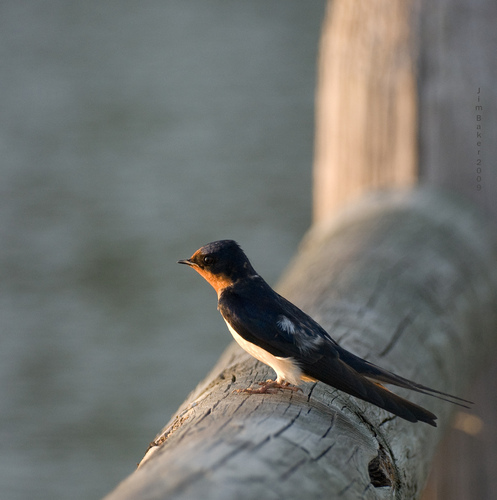
the bird has a small bill that is black and a small crown.
the bird has a small bill that is black and a black eyering.
this bird has a white belly and breast, with a brown neck and black crown.
the birds head is black on top and orange in the front. the beak is very small and the head is normal size compared to the body.
a twin tailed black bird with a red belly, orange throat, and short beak.
this bird has feathers that are black and had a yellow throat
this bird has wings that are black and has a white belly
this bird has a white belly, black back, and bright orange throat coloring.
this bird has a dark blue back that goes from the bottom or tail of the bird all the way to the head, the neck of the bird is orange and the belly of the bird is white.
this small bird has a pronged tail, and a white belly.
Species: Barn Swallow